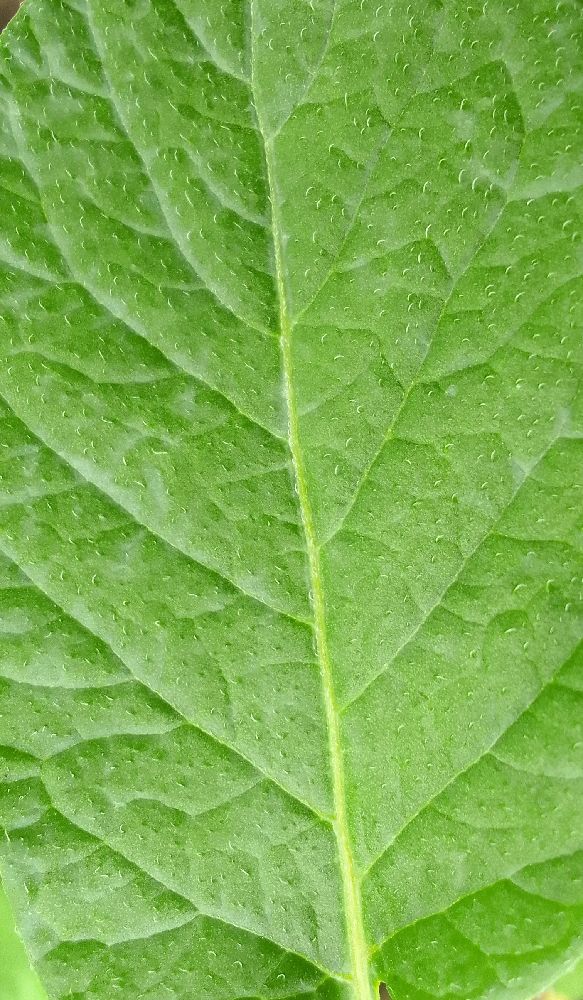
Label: Healthy